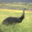
Label: bird